A4 (classification)

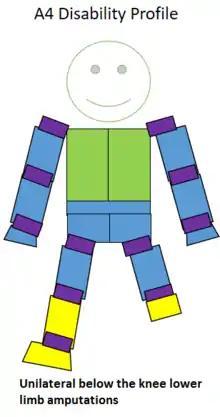
Type of amputation for an A4 classified sportsperson.

This class is for people who have one leg amputated below the knee. This classification is sometimes abbreviated as B/K. In competing in other sports, this class may have a different name: